Amatka

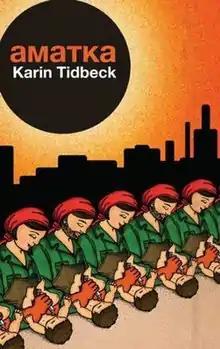

Amatka is a 2012 novel by Karin Tidbeck, originally written in Swedish, and published in English in 2017. Set in a world shaped by language, it follows Vanja who is sent to the Amatka colony on a work assignment where she falls in love with her housemate. Central themes of the novel include political oppression, limited freedom and deep conspiracies.